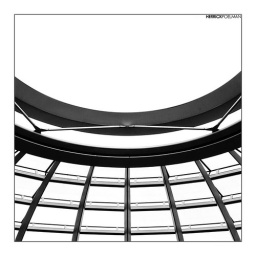
architecture in black and white